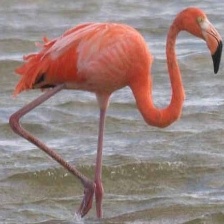
Species: AMERICAN FLAMINGO
Scientific name: PHOENICOPTERUS RUBER